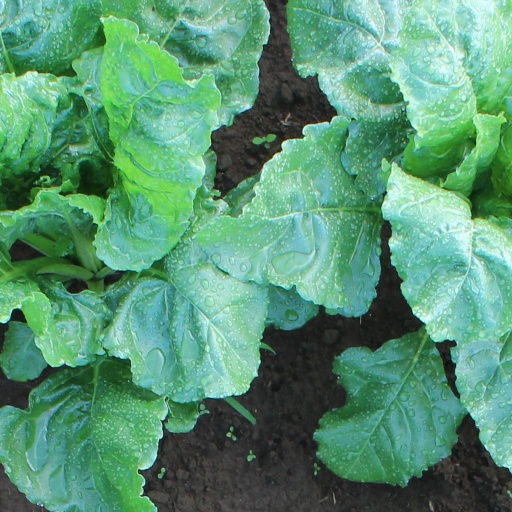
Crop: sugar beet